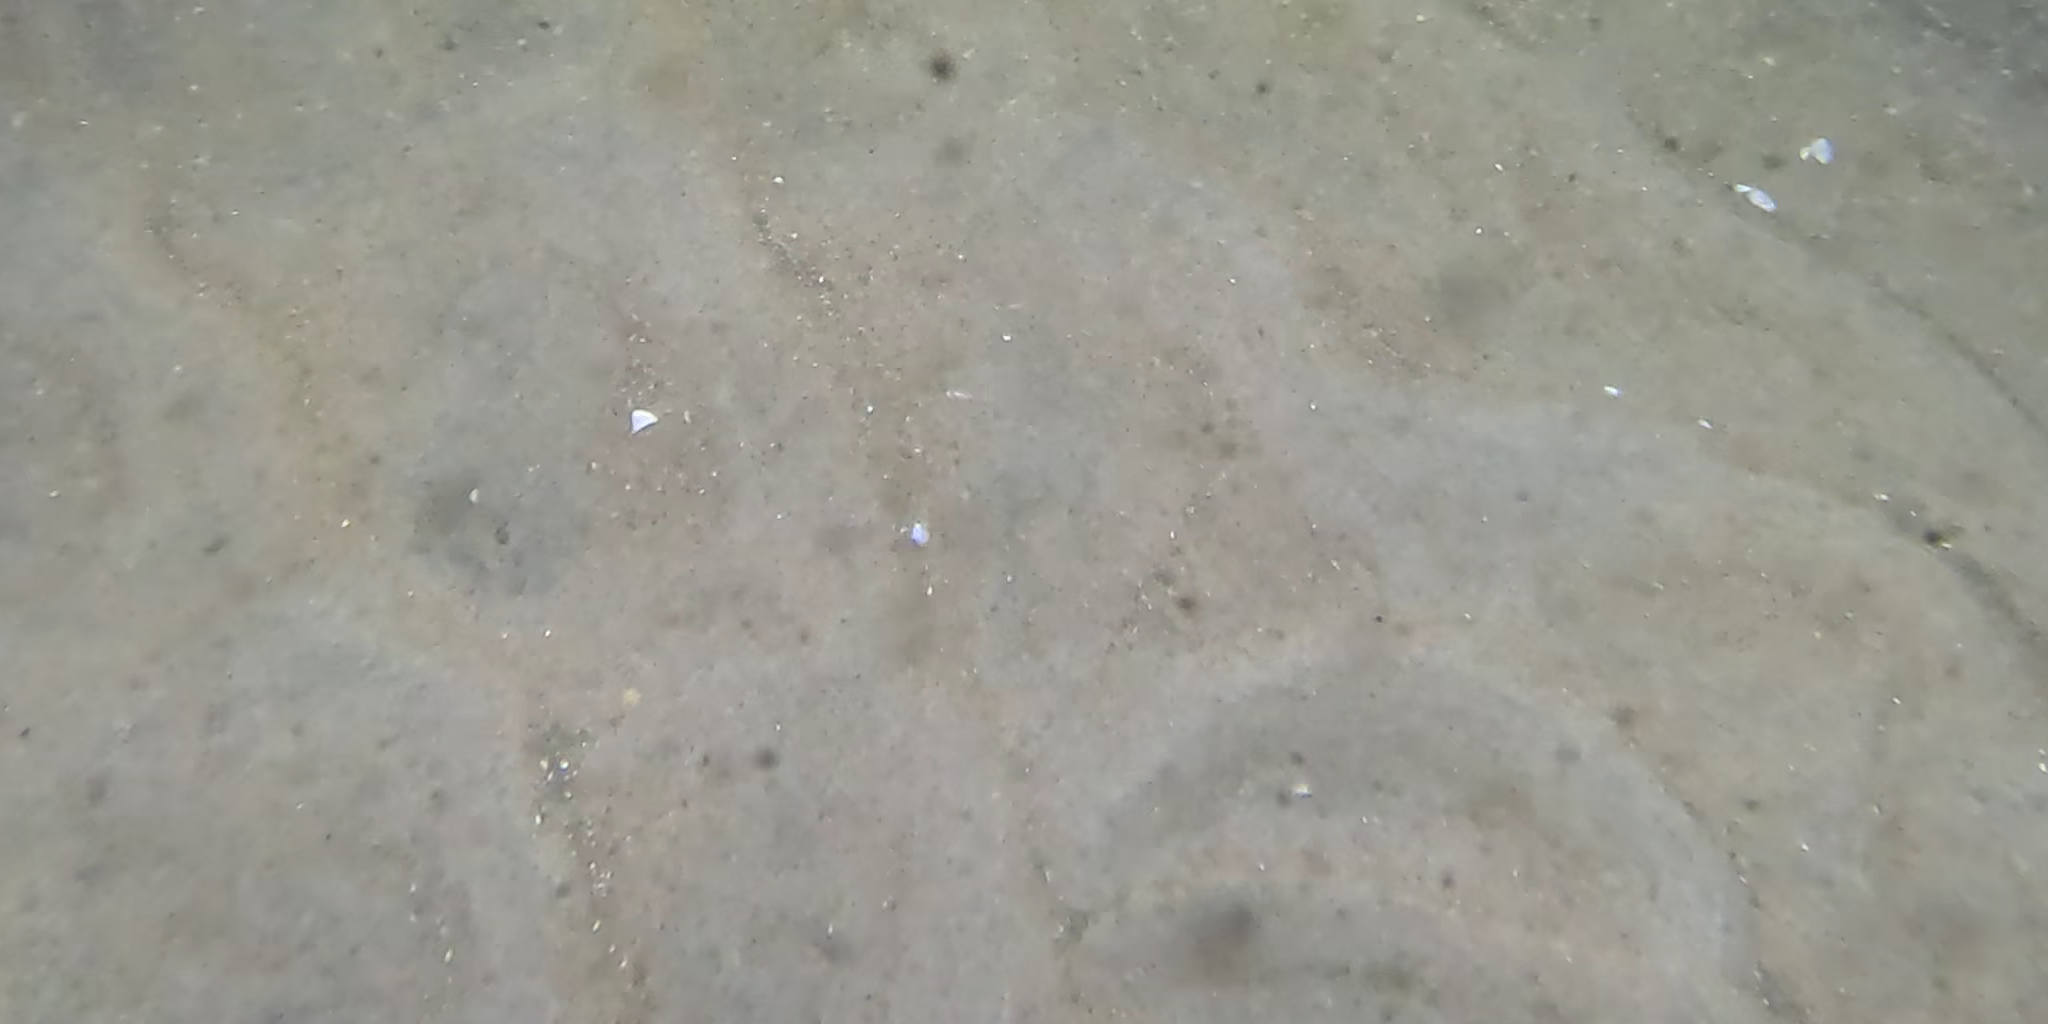
Seabed habitat: sand